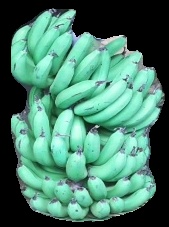
Variety: pachbale
Grade: grade1